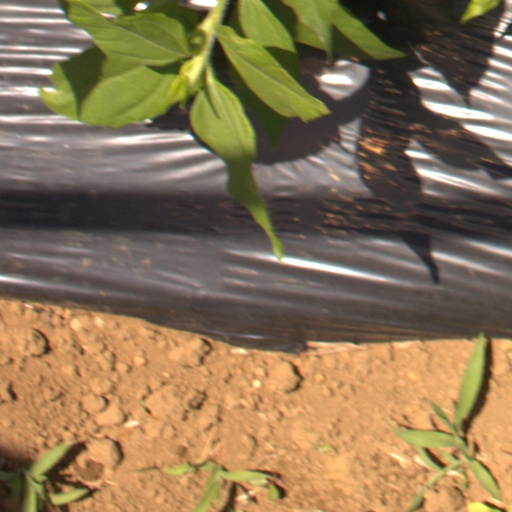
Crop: Jerusalem artichoke